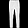
Label: Trouser